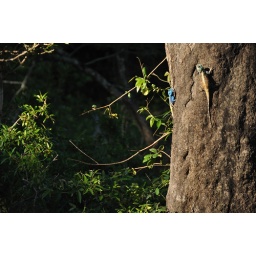
Green and blue lizards take a sun bath in Thembe Elepahnt Park, South Africa